Aare Seeland mobil

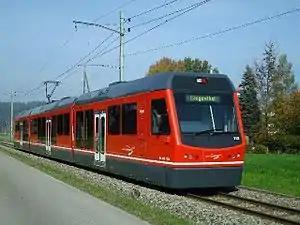
Be 4/8 112 ("Venus") multiple unit near St. Urban

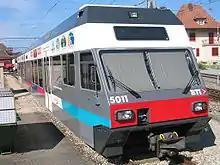
Be 2/6 5011 multiple unit in Täuffelen

The legal merger of the transport companies in "Aare Seeland mobil AG" had long been preceded by company agreements between individual companies. The Langenthal-Jura Railway ("Langenthal-Jura-Bahn"; LJB) was opened in 1907 and it also provided the operational management of the Langenthal–Melchnau-Bahn (LMB), which was opened in 1917. The Solothurn-Niederbipp Railway ("Solothurn-Niederbipp-Bahn", SNB), which opened in 1918 also immediately agreed to cooperate with the LJB. The LJB and the LMB formally merged in 1958 to form the Oberaargau-Jura Railways ("Oberaargau-Jura-Bahnen"; OJB). The cooperation with the SNB increased and the isolated Biel-Täuffelen-Ins Railway ("Biel-Täuffelen-Ins-Bahn"; BTI) began cooperating with the two companies in 1960.